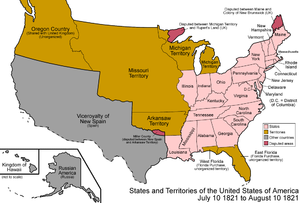
Cet article retrace la chronologie de l'évolution territoriale des États-Unis. Il liste les modifications géographiques intérieures et extérieures de ce pays.
Cette page concerne des événements d'actualité qui se sont produits durant l'année 1821 du calendrier grégorien aux États-Unis.
10 juillet : le traité d'Adams-Onís entre en vigueur. Il fixe la totalité de la frontière entre les États-Unis et la Nouvelle-Espagne. Selon les termes du traité, la totalité de la Floride espagnole est vendue aux États-Unis. Le traité transfère le reste des actuels Idaho et Oregon à l'Oregon Country, des parties des actuels Colorado, Oklahoma et Wyoming, ainsi que la totalité du Nouveau-Mexique et du Texas, à la Nouvelle-Espagne, et toute la Floride aux États-Unis. Les nouvelles frontières rognèrent sur le comté de Miller, dans le Territoire de l'Arkansas, qui avait été créé le 1ᵉʳ avril 1820 et s'étendant sous la Red River à l'intérieur de terres cédées à l'Espagne. Cependant, l'isolement de la région ne provoqua aucun conflit sérieux avec l'Espagne.